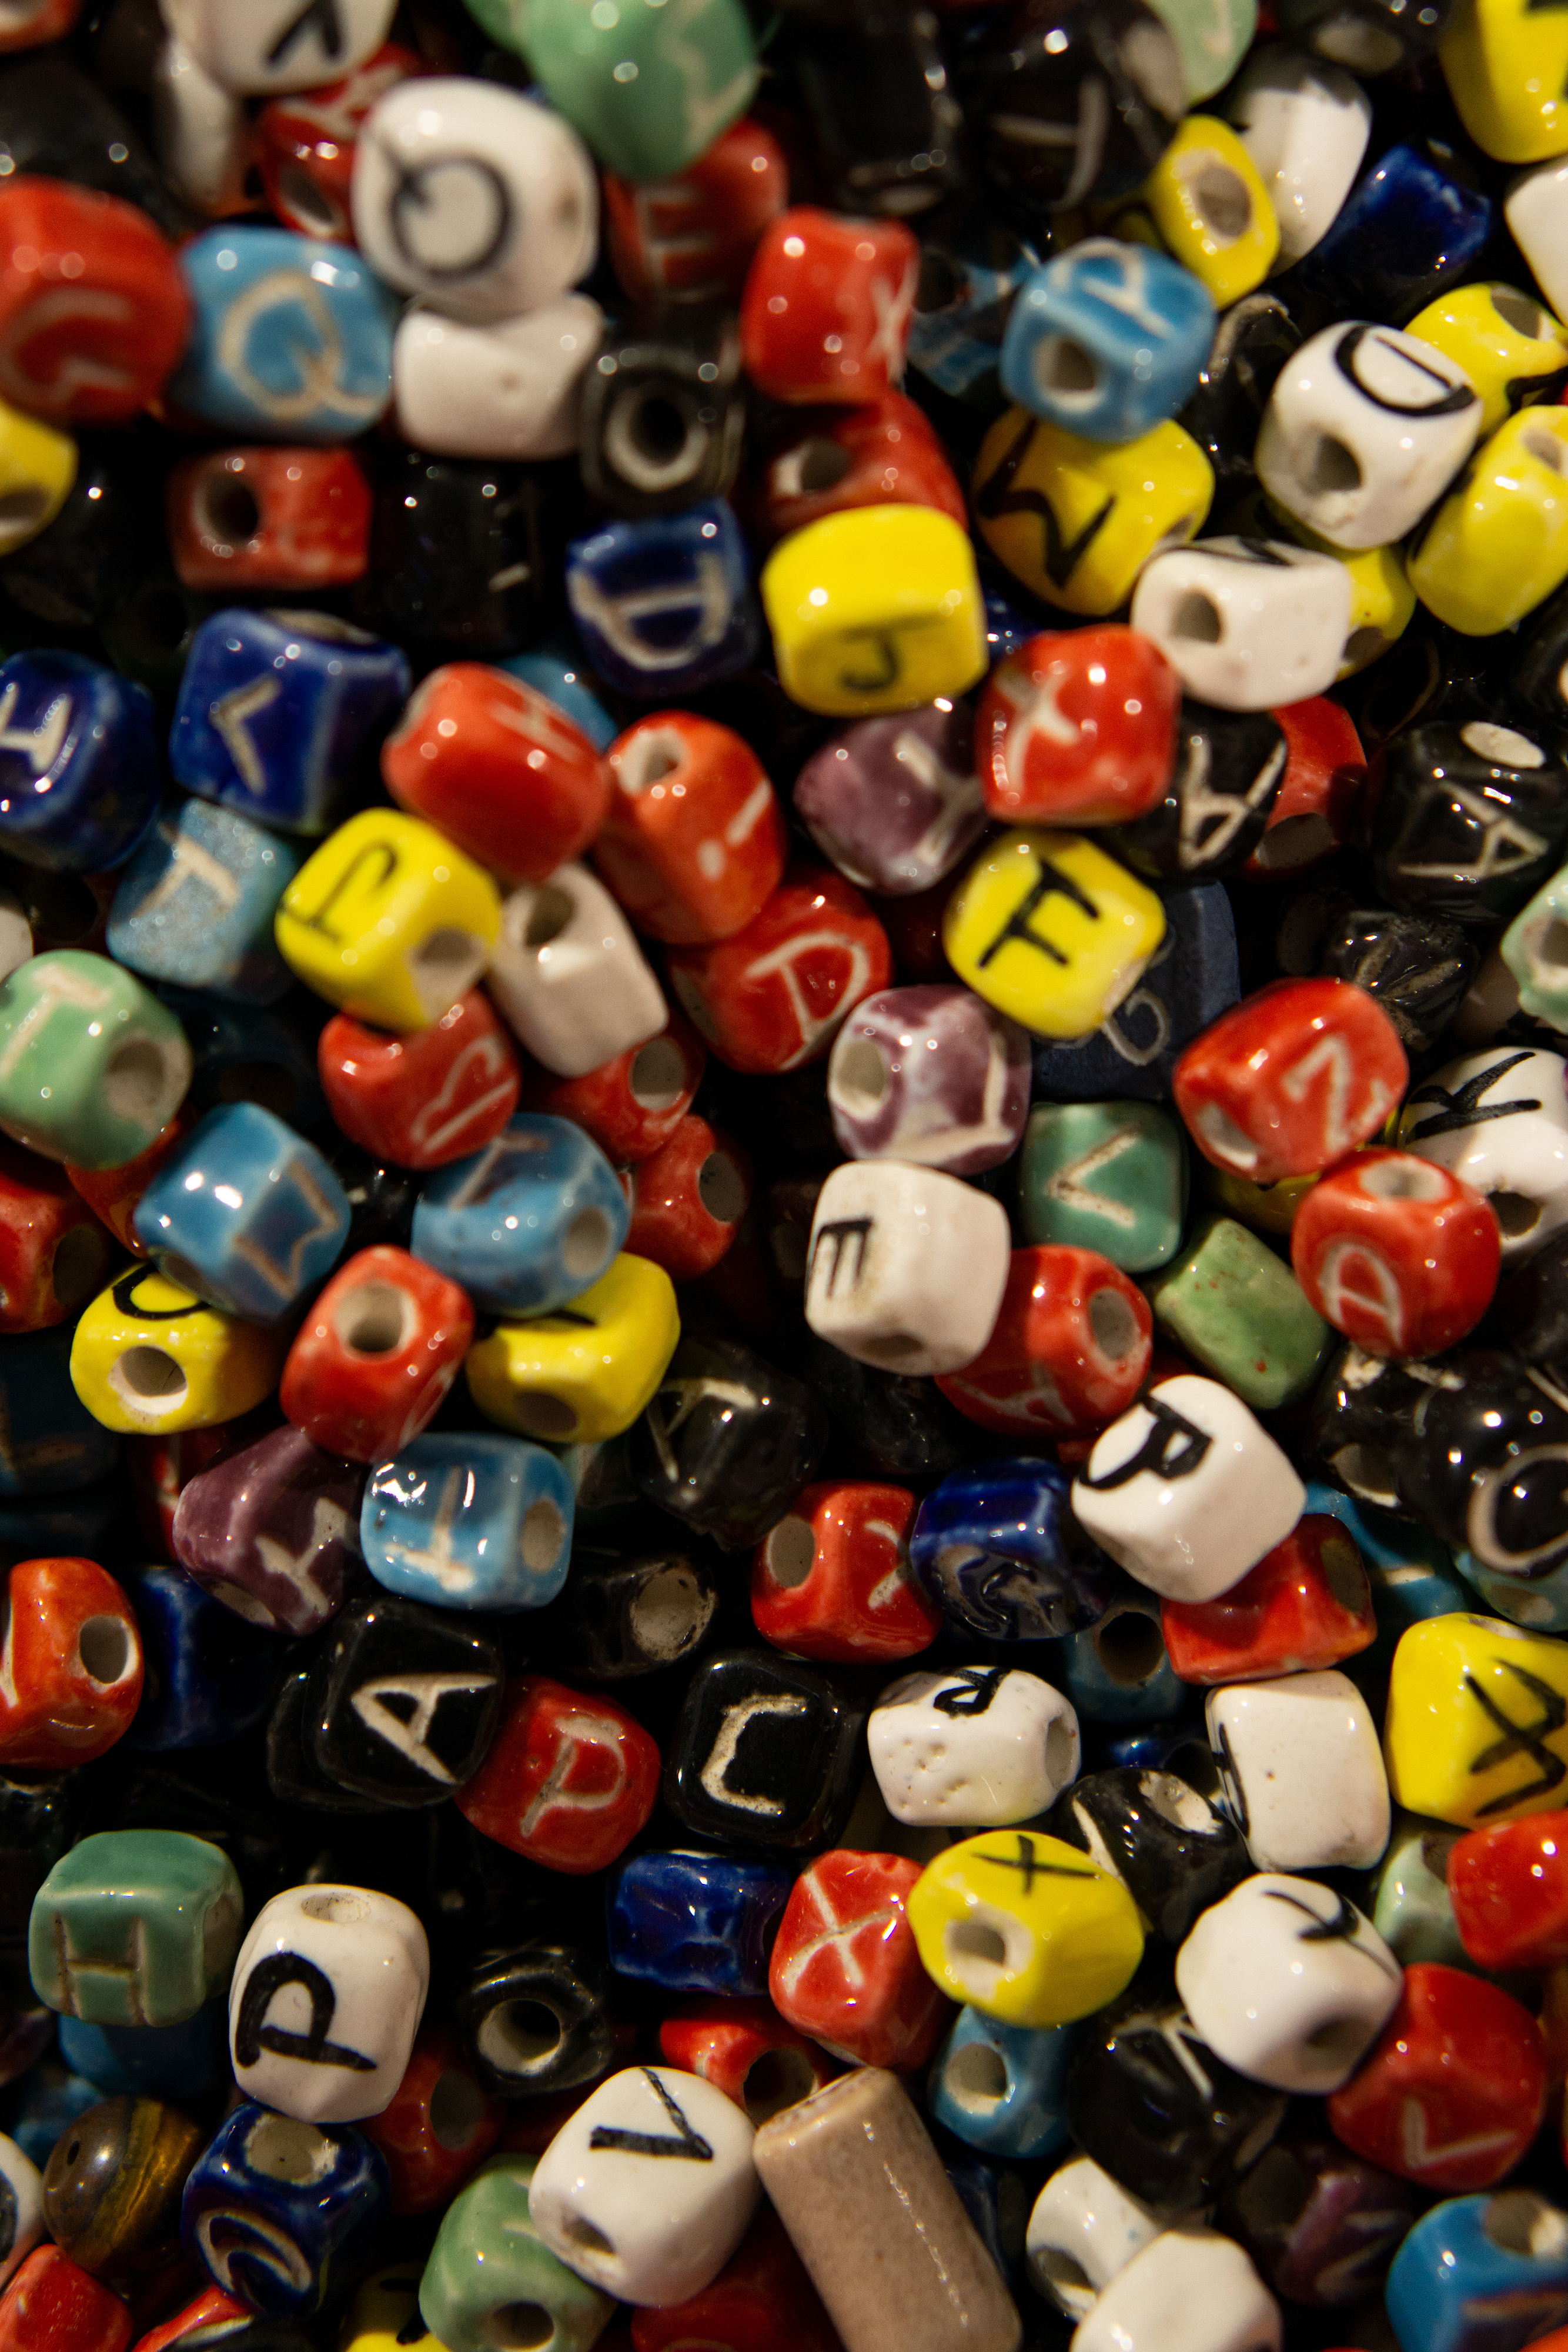
art, collection, plastic, bead, fashion accessory